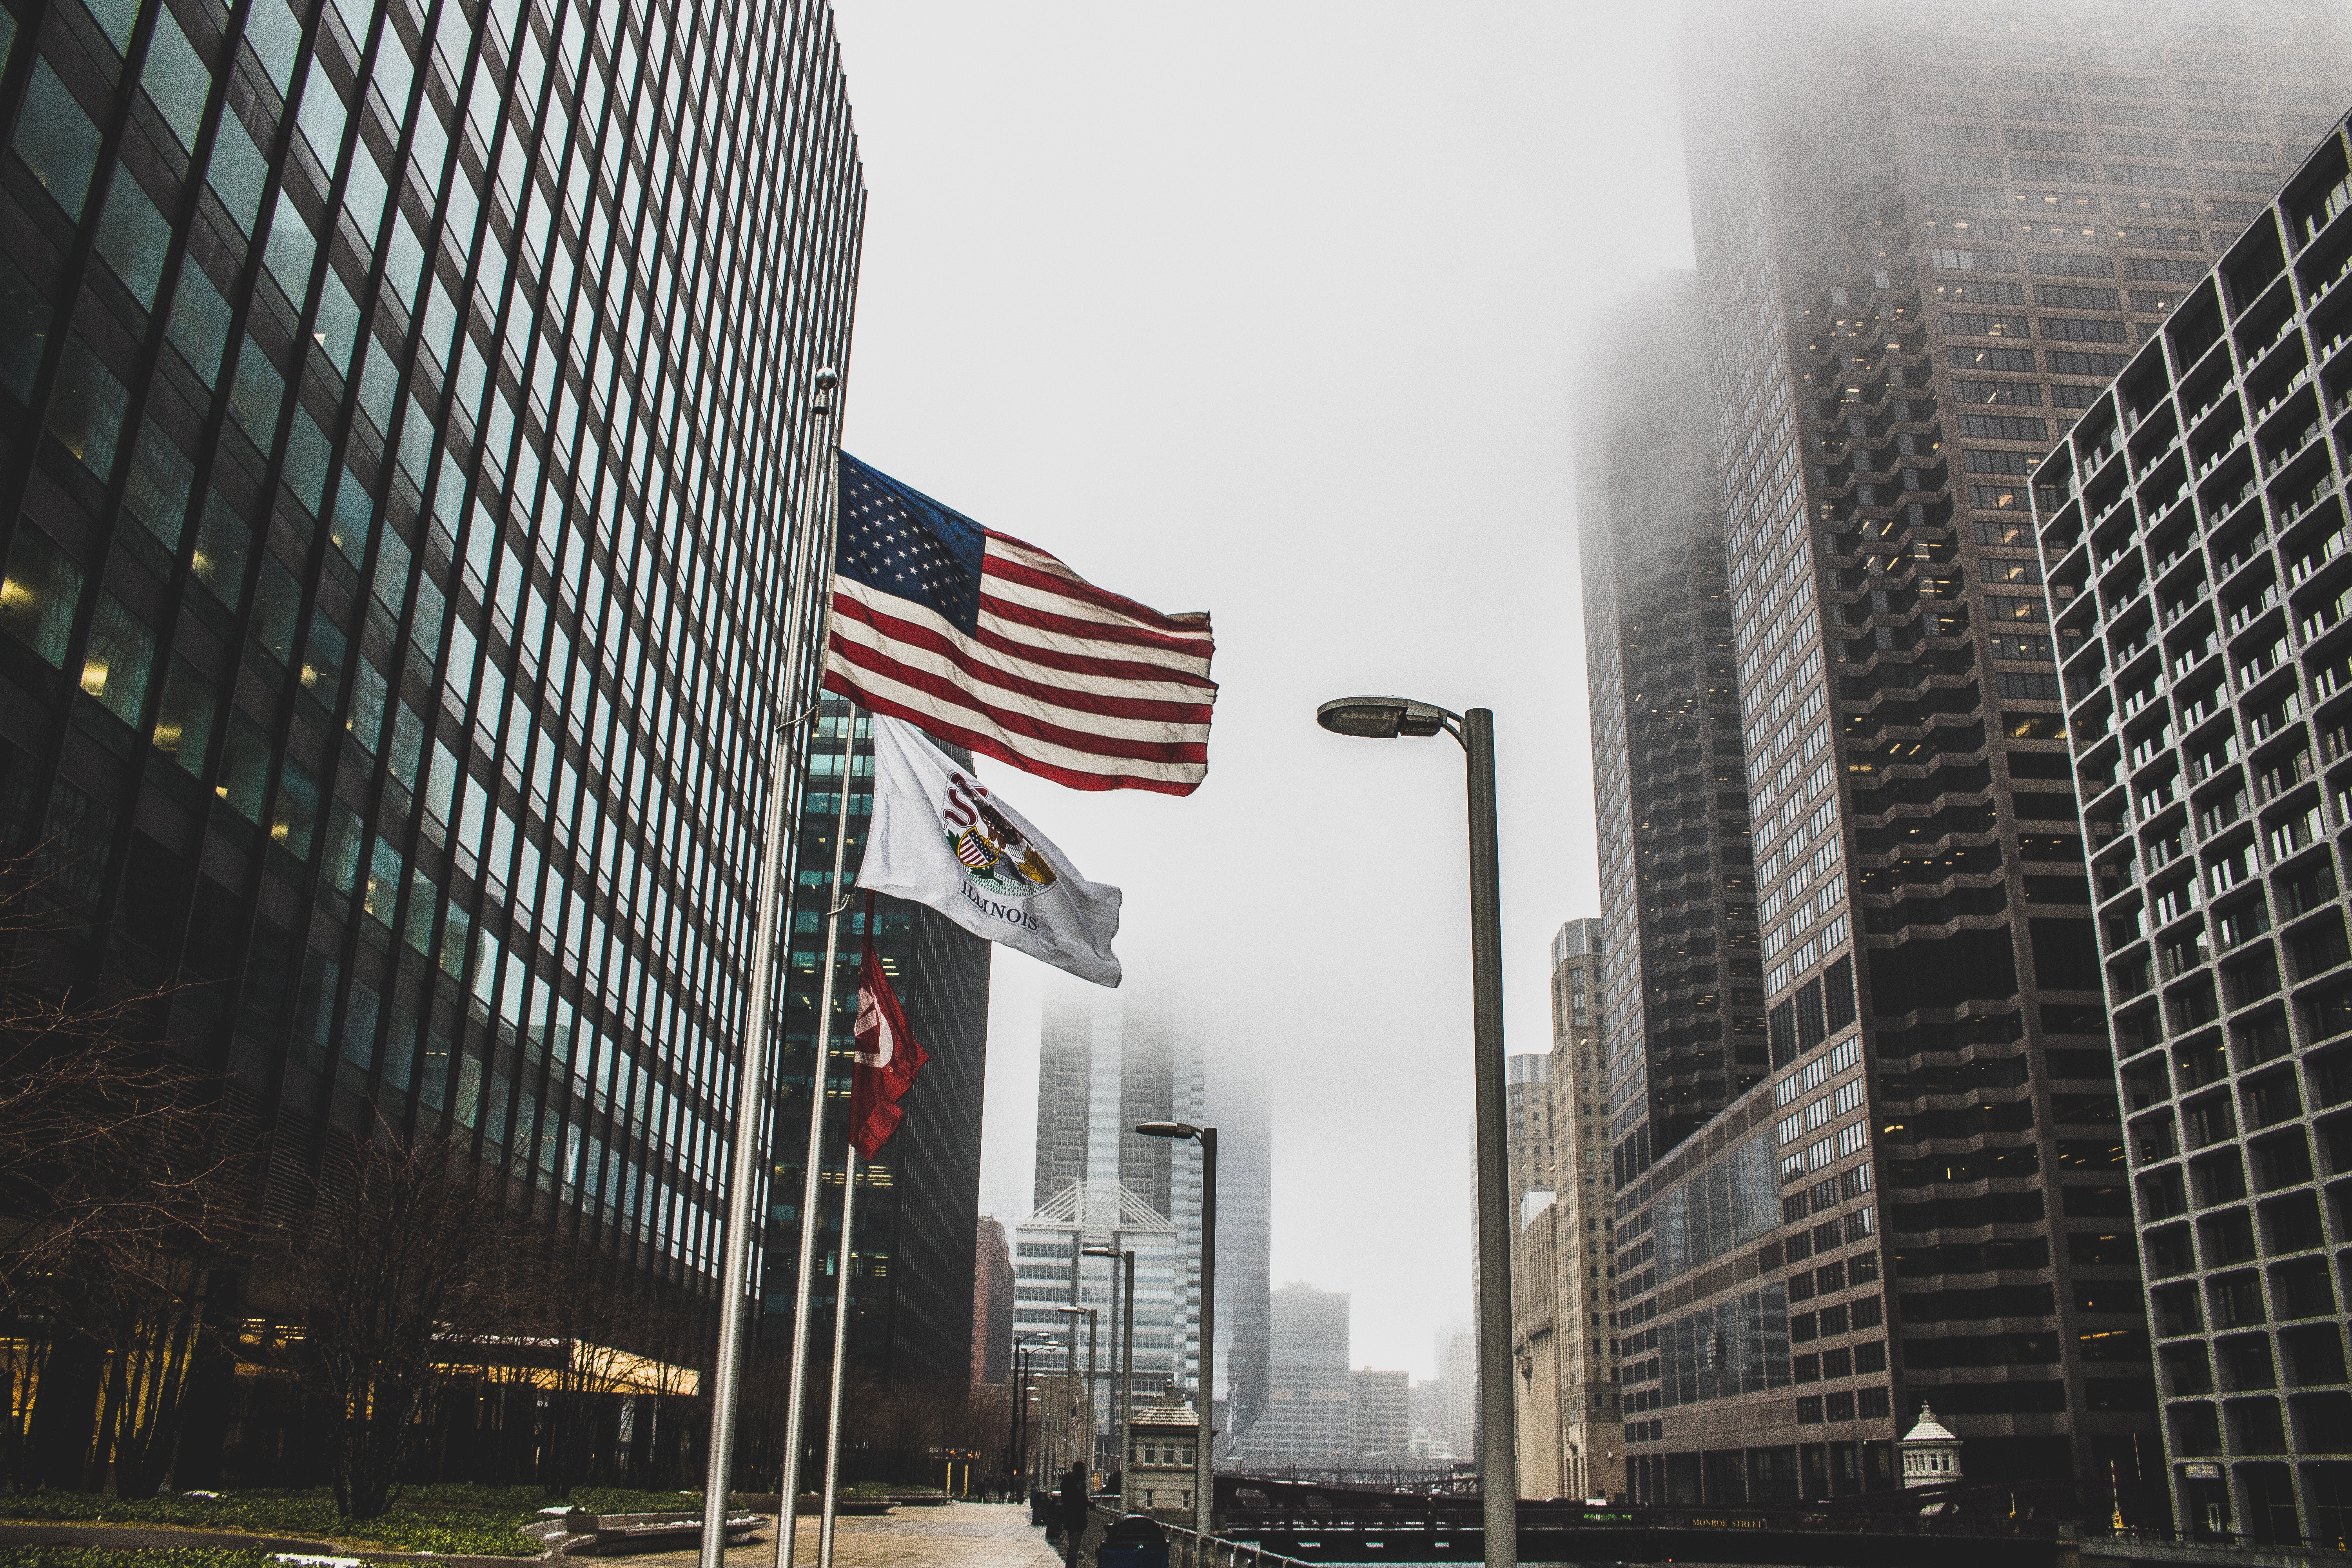
metropolitan area, flag, urban area, skyscraper, metropolis, flag of the united states, daytime, city, architecture, human settlement, tower block, building, downtown, sky, headquarters, line, corporate headquarters, skyline, cityscape, condominium, street, commercial building, world, facade, mixed use, tower